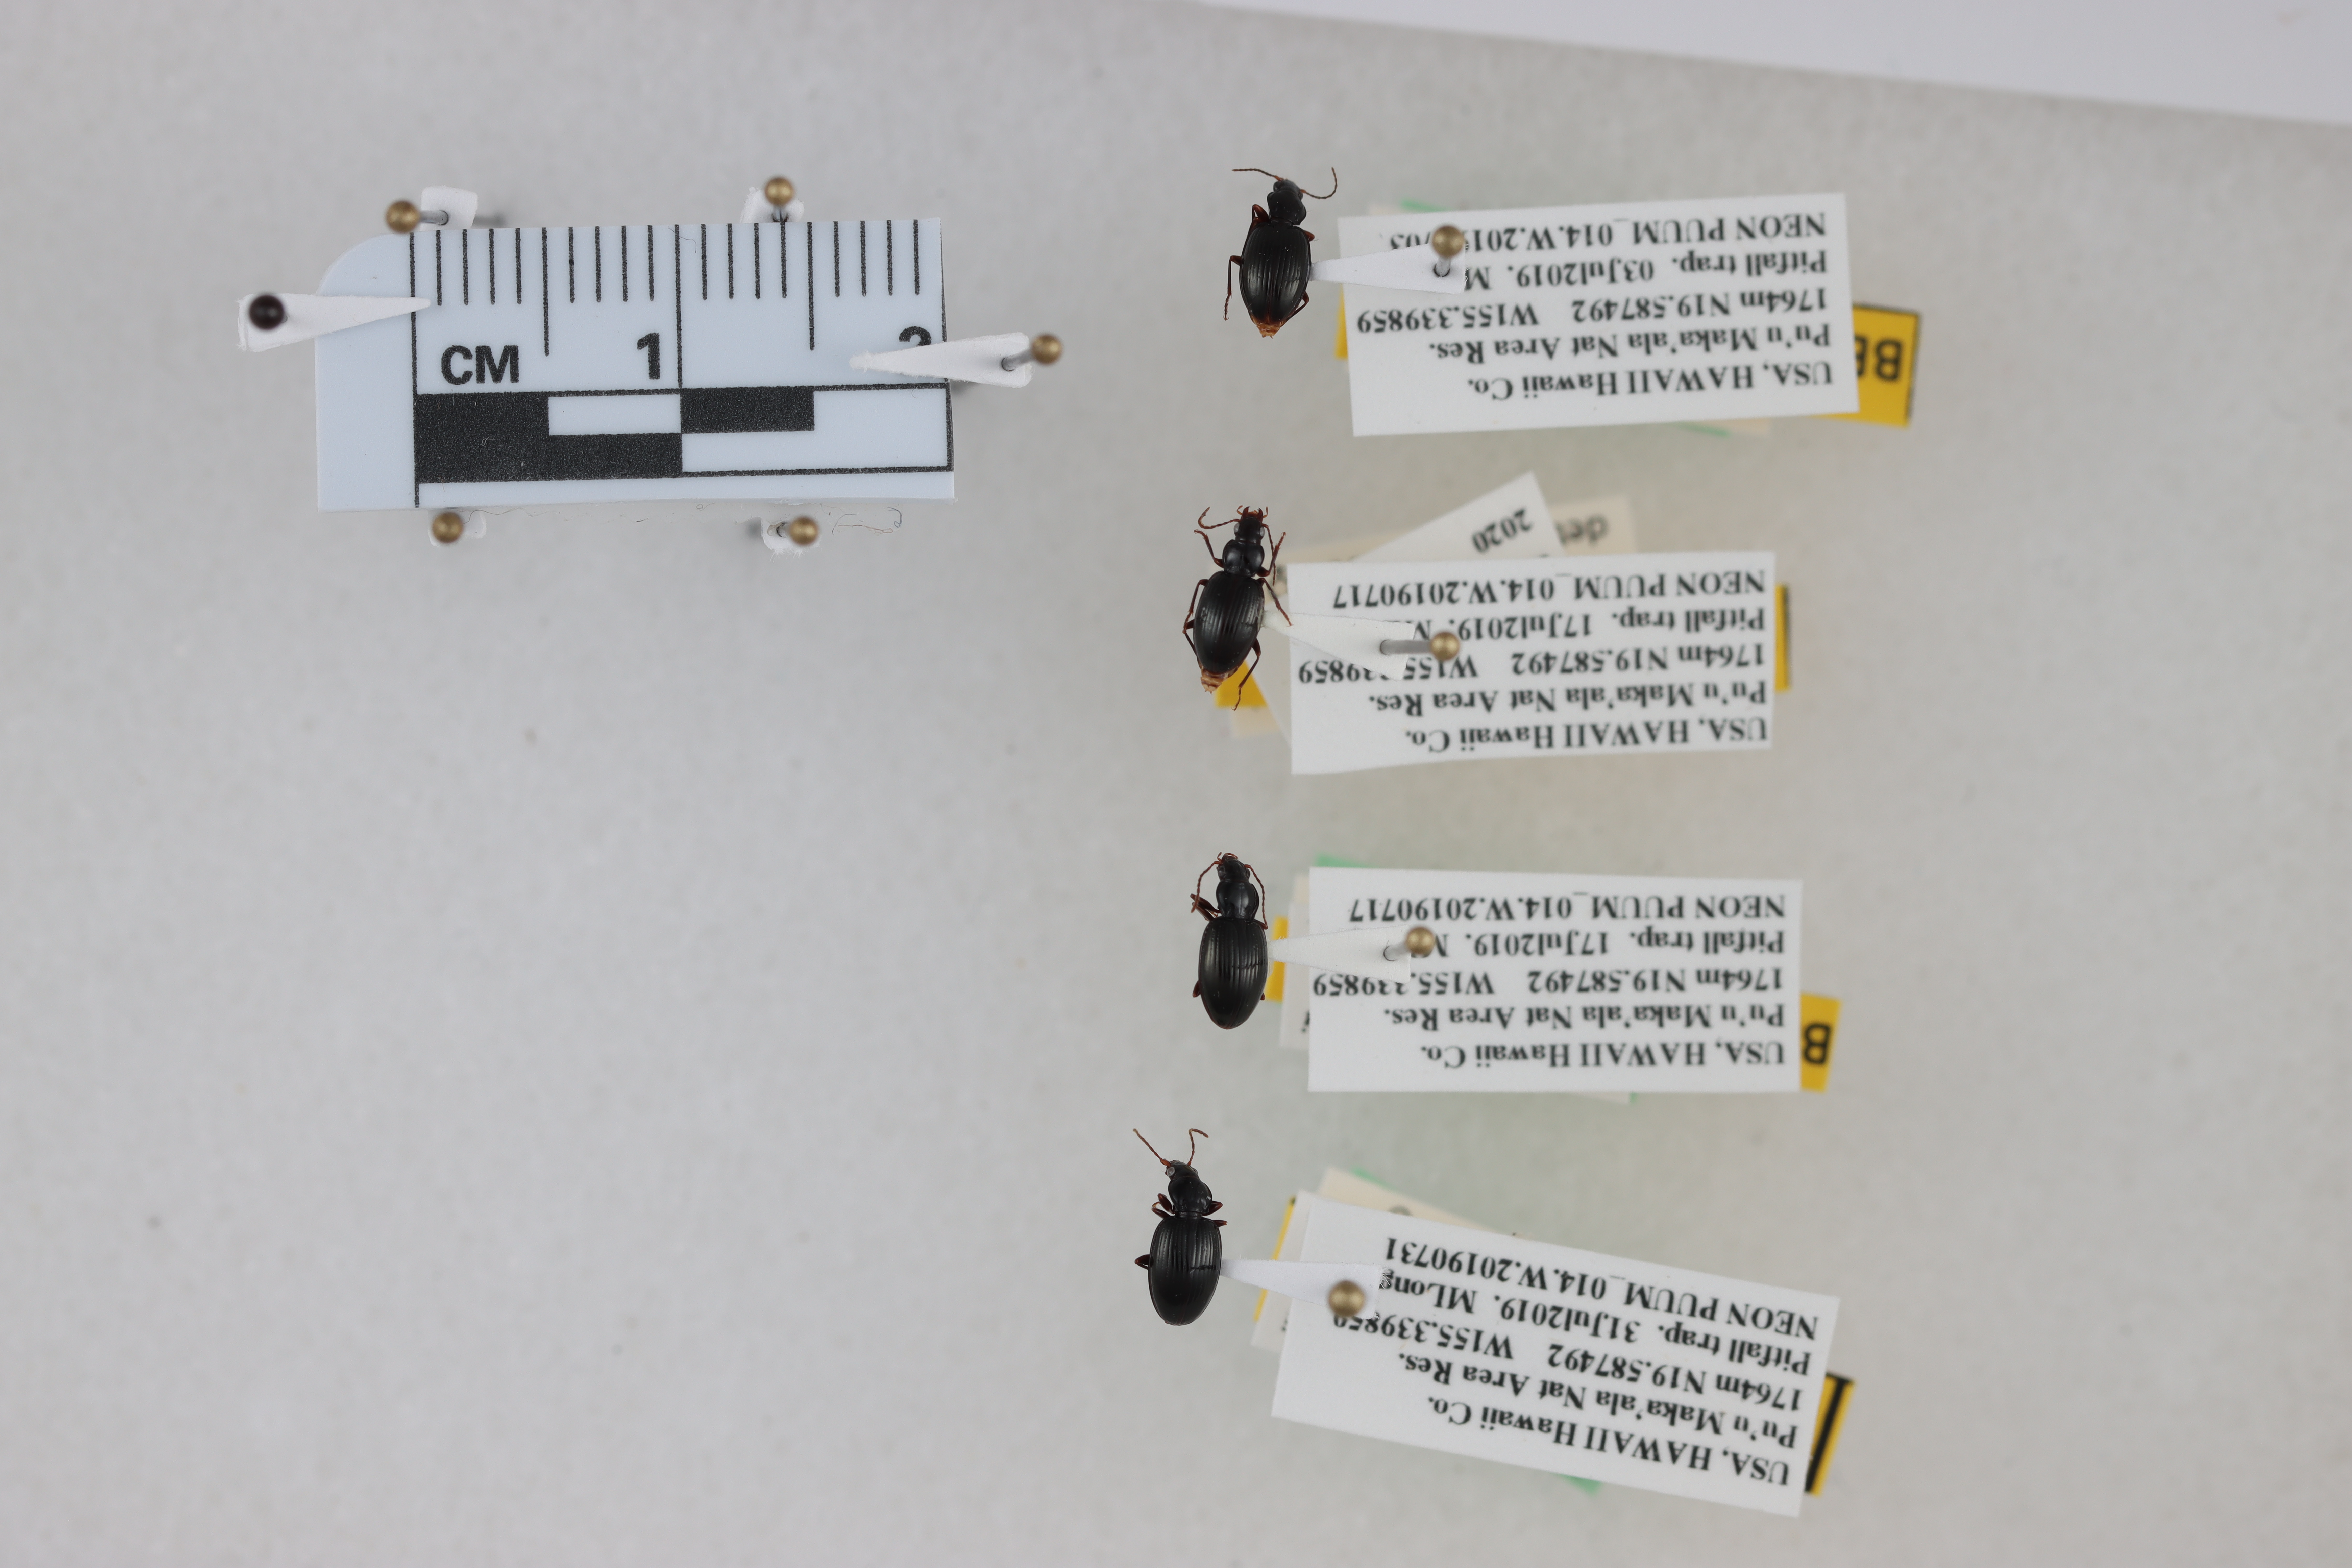
Beetle 1 — elytra length: 0.375 cm, elytra max width: 0.264 cm, basal pronotum width: 0.112 cm

Beetle 2 — elytra length: 0.38 cm, elytra max width: 0.248 cm, basal pronotum width: 0.106 cm

Beetle 3 — elytra length: 0.418 cm, elytra max width: 0.259 cm, basal pronotum width: 0.117 cm

Beetle 4 — elytra length: 0.407 cm, elytra max width: 0.269 cm, basal pronotum width: 0.108 cm